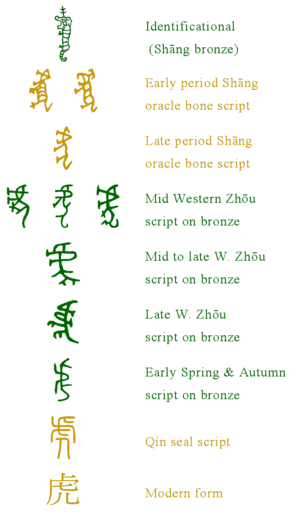
L’étymologie des caractères chinois décrit l'origine des signes employés par l'écriture chinoise, c'est-à-dire la manière dont ils ont été composés ou dérivés, en relation avec leur sémantique originelle.